Foxy (musical)

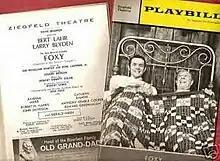
Original Playbill

Foxy is a musical with a book by Ian McLellan Hunter and Ring Lardner Jr., lyrics by Johnny Mercer, and music by Robert Emmett Dolan.